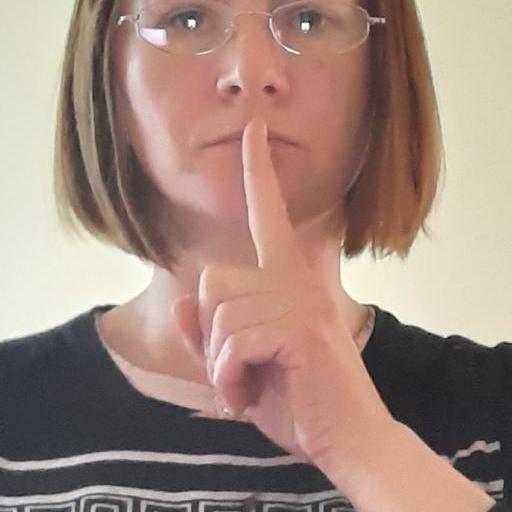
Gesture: mute